Nissan Laurel

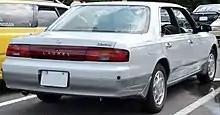
Facelifted rear end of a 1996-1997 Laurel 25 Medalist Cellencia

Development Supervisor, Itirou Makoto Sakurai, was in charge of developing the Laurel together with the Skyline. The Laurel's redesign was carried out in a European style and tone. The coefficient of drag (Cd value) of the four-door hardtop is 0.38. The lowest-priced Z18 is a four-cylinder engine, as is the 2-litre Z20. The L20-series are inline-six cylinder models, also available in fuel injected L20E type, and as the turbocharged L20ET - the first turbocharged Laurel. On top of the lineup was the 2.8-litre L28E, and for some export markets the 2.4-litre L24 engine (usually carburetted) was also offered. Mostly for commercial use there was the four-cylinder LD20 diesel engine, while private users usually preferred the larger six-cylinder LD28 type which was also available with much better equipment.